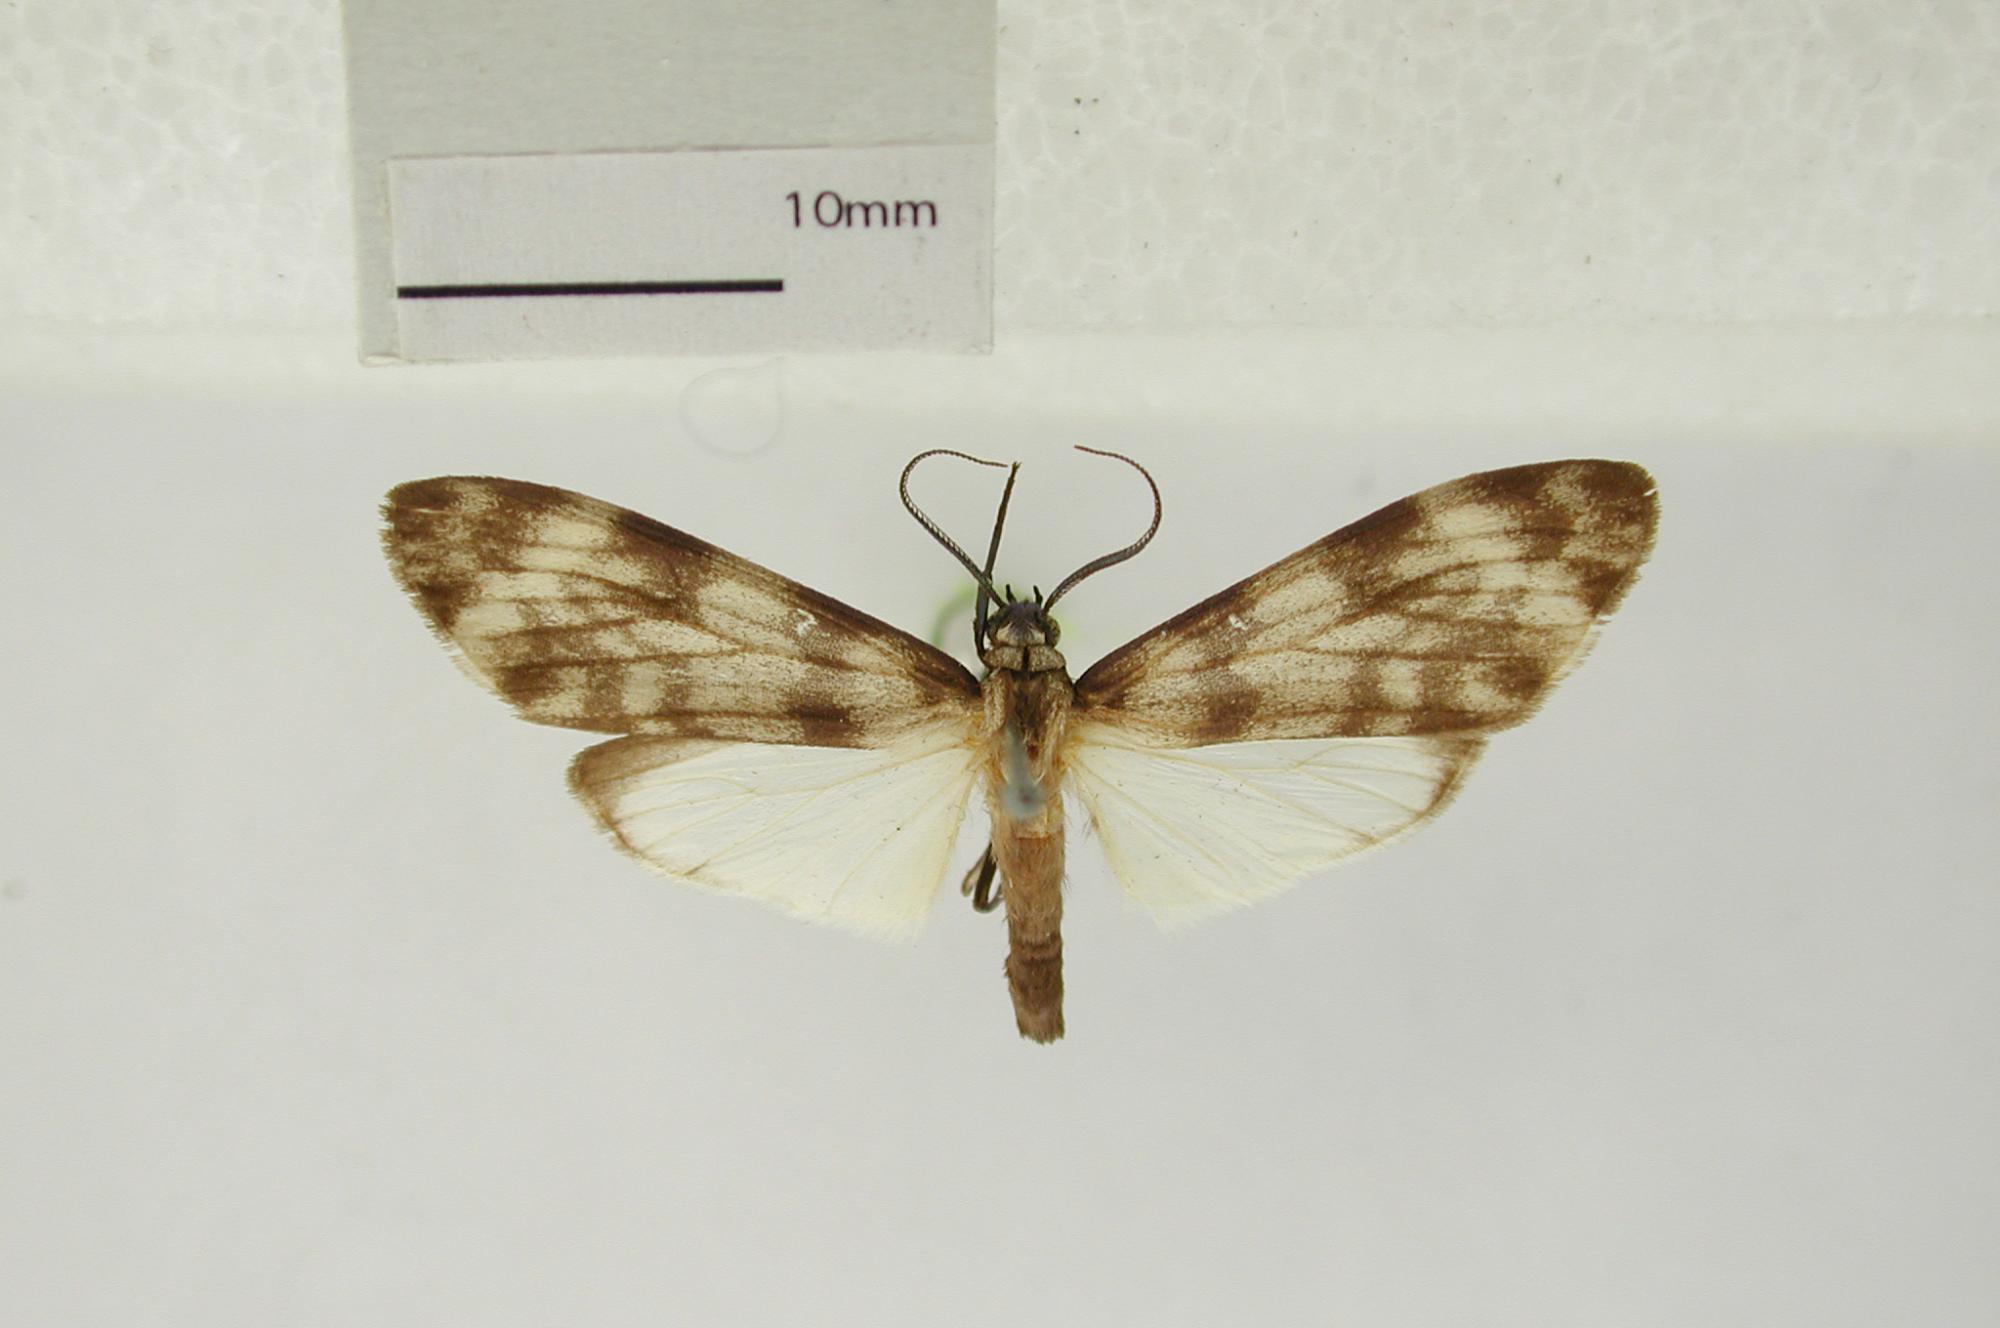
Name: Eucereon carabayana
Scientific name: Eucereon carabayana Schaus, 1905
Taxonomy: Animalia, Arthropoda, Insecta, Lepidoptera, Arctiidae
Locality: Carabaza, Cusco, Peru